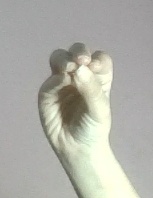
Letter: ha